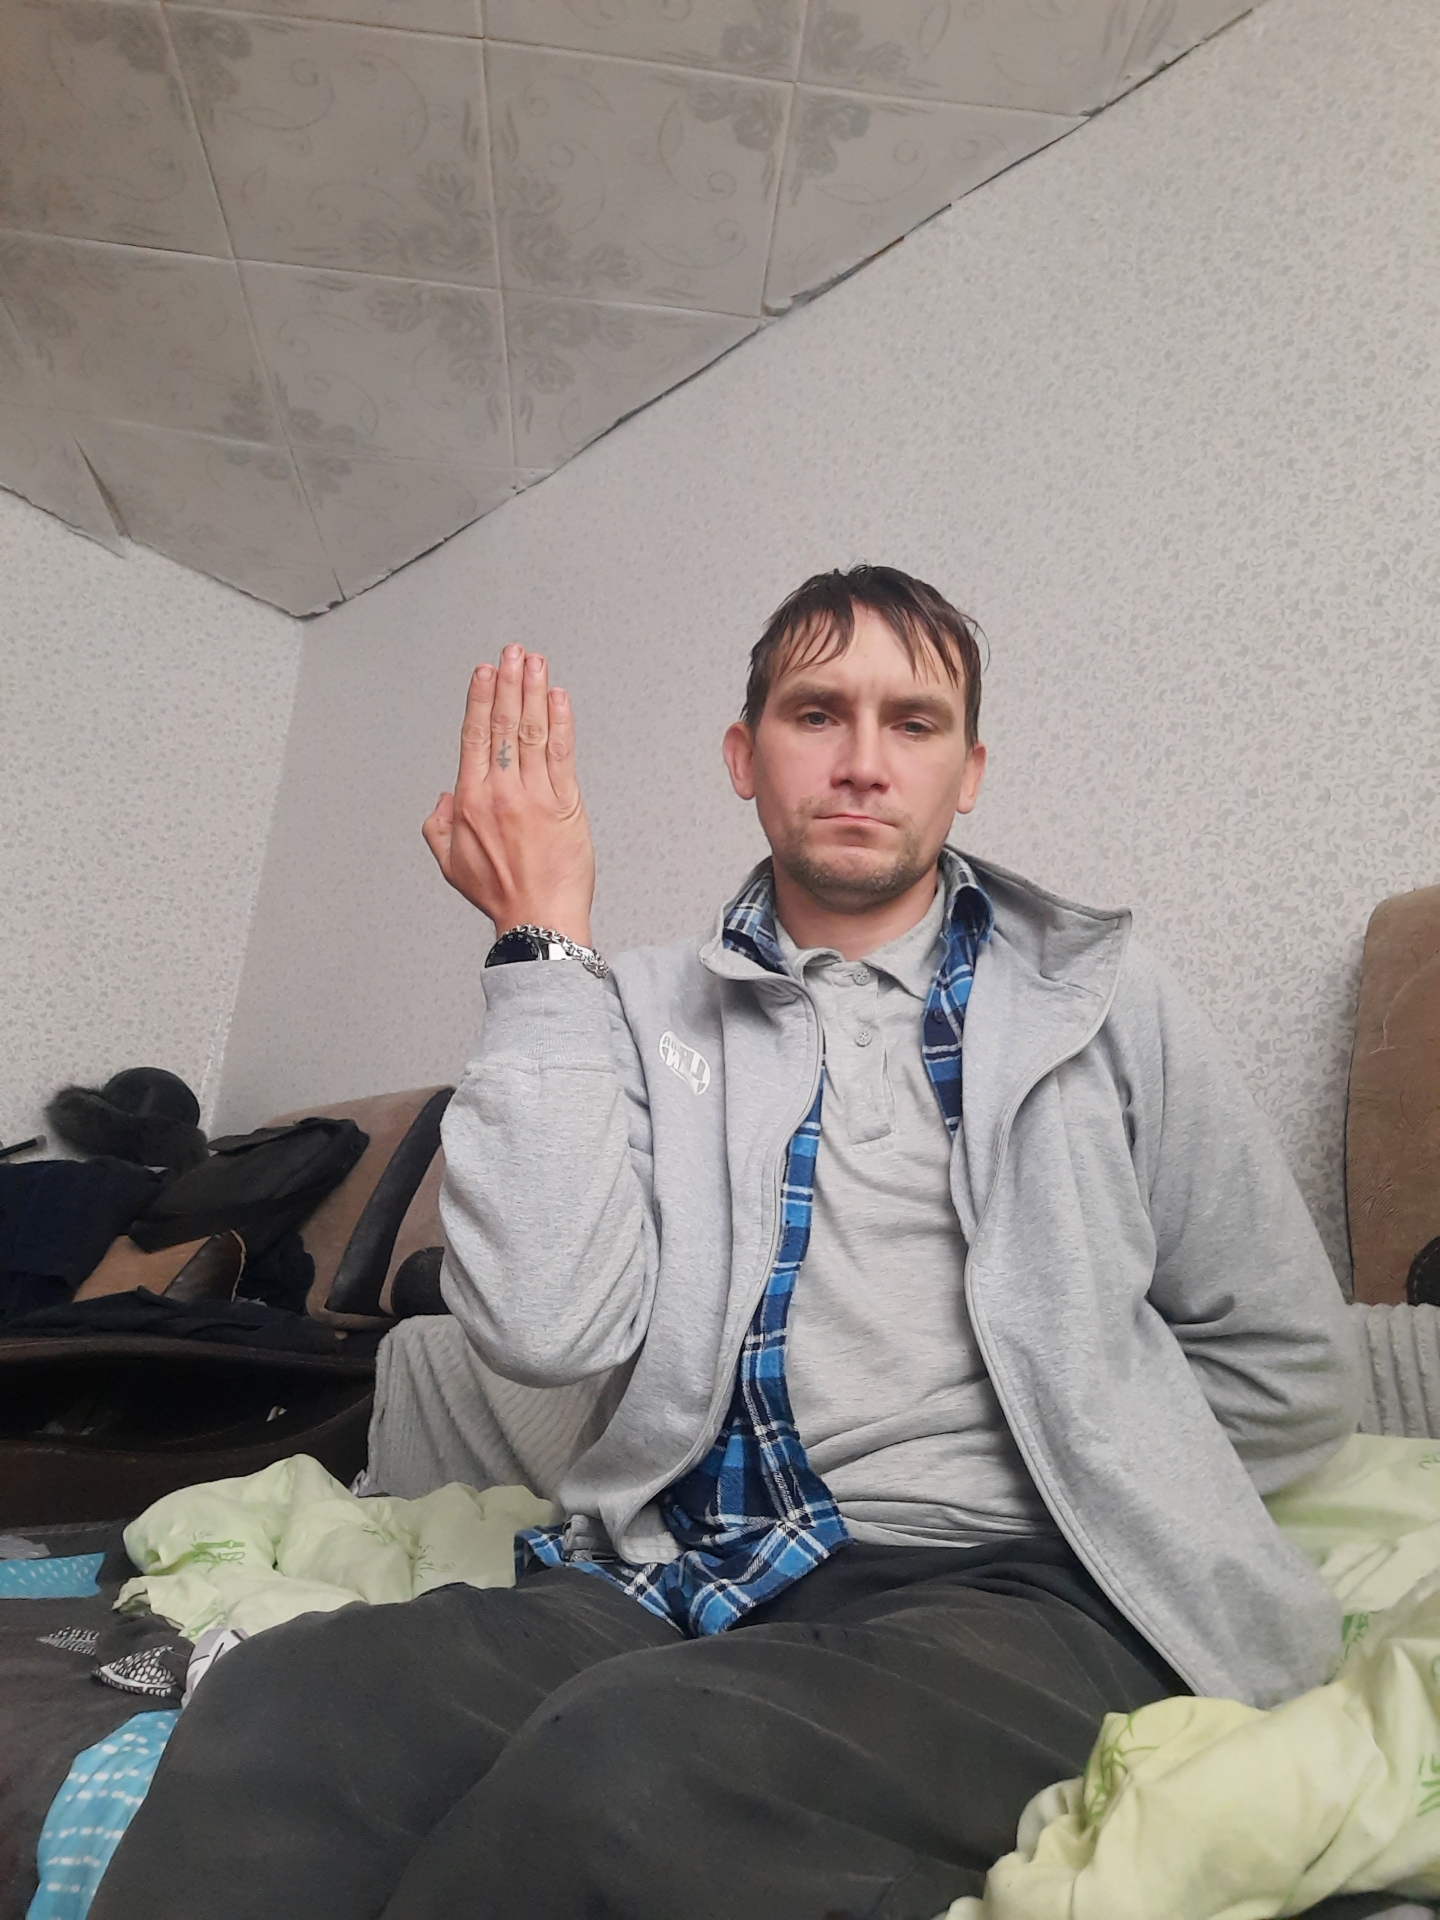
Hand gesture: stop_inverted